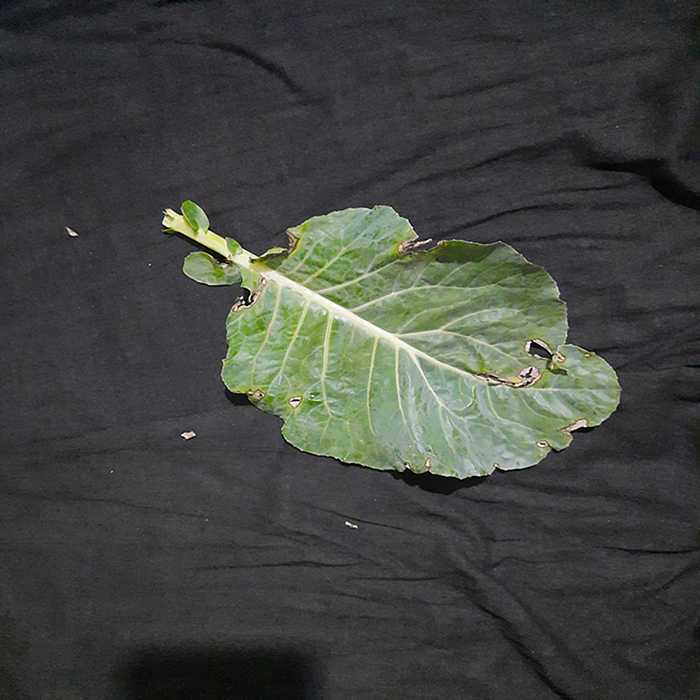
Plant: Cauliflower
Label: Downy mildew